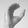
ASL letter: C